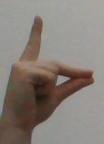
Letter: ta